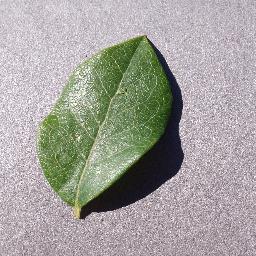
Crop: blueberry
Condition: healthy